Mario Balotelli

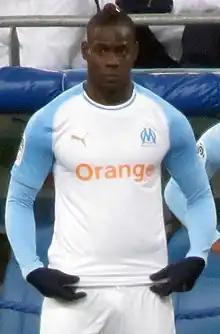
Balotelli with Marseille in 2019

On 23 January 2019, Balotelli terminated his contract with Nice and signed a contract until the end of the season with Marseille. On 25 January, he made his debut for the club coming on as a substitute in the 74th minute at home to Lille, later also scoring his first goal in the last minute of stoppage time of an ultimate 2–1 loss. He scored his fourth league goal on 3 March, an acrobatic volley in a 2–0 home win against Saint-Étienne. He celebrated the goal by creating an Instagram story on the pitch from his cell phone. On 30 March, he became the first player since Josip Skoblar in the late 1960s to score in each of his first five home games for Marseille in Ligue 1.